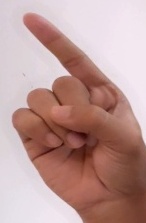
ASL sign: Z